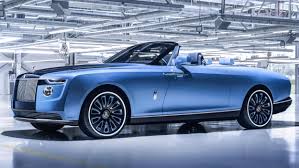
Vehicle type: Cars